George William Rusden

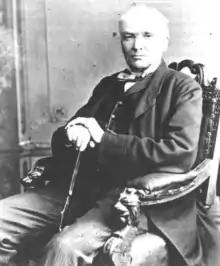
George William Rusden in 1885

George William Rusden (9 July 1819 – 23 December 1903) was an English-born historian, active in Australia.